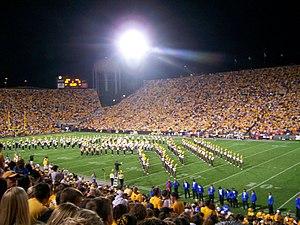
Le Kinnick Stadium est un stade de football américain situé sur le campus de l'université de l'Iowa, à Iowa City. Depuis 1929, les locataires sont les Iowa Hawkeyes. Sa capacité est de 70 585 places.